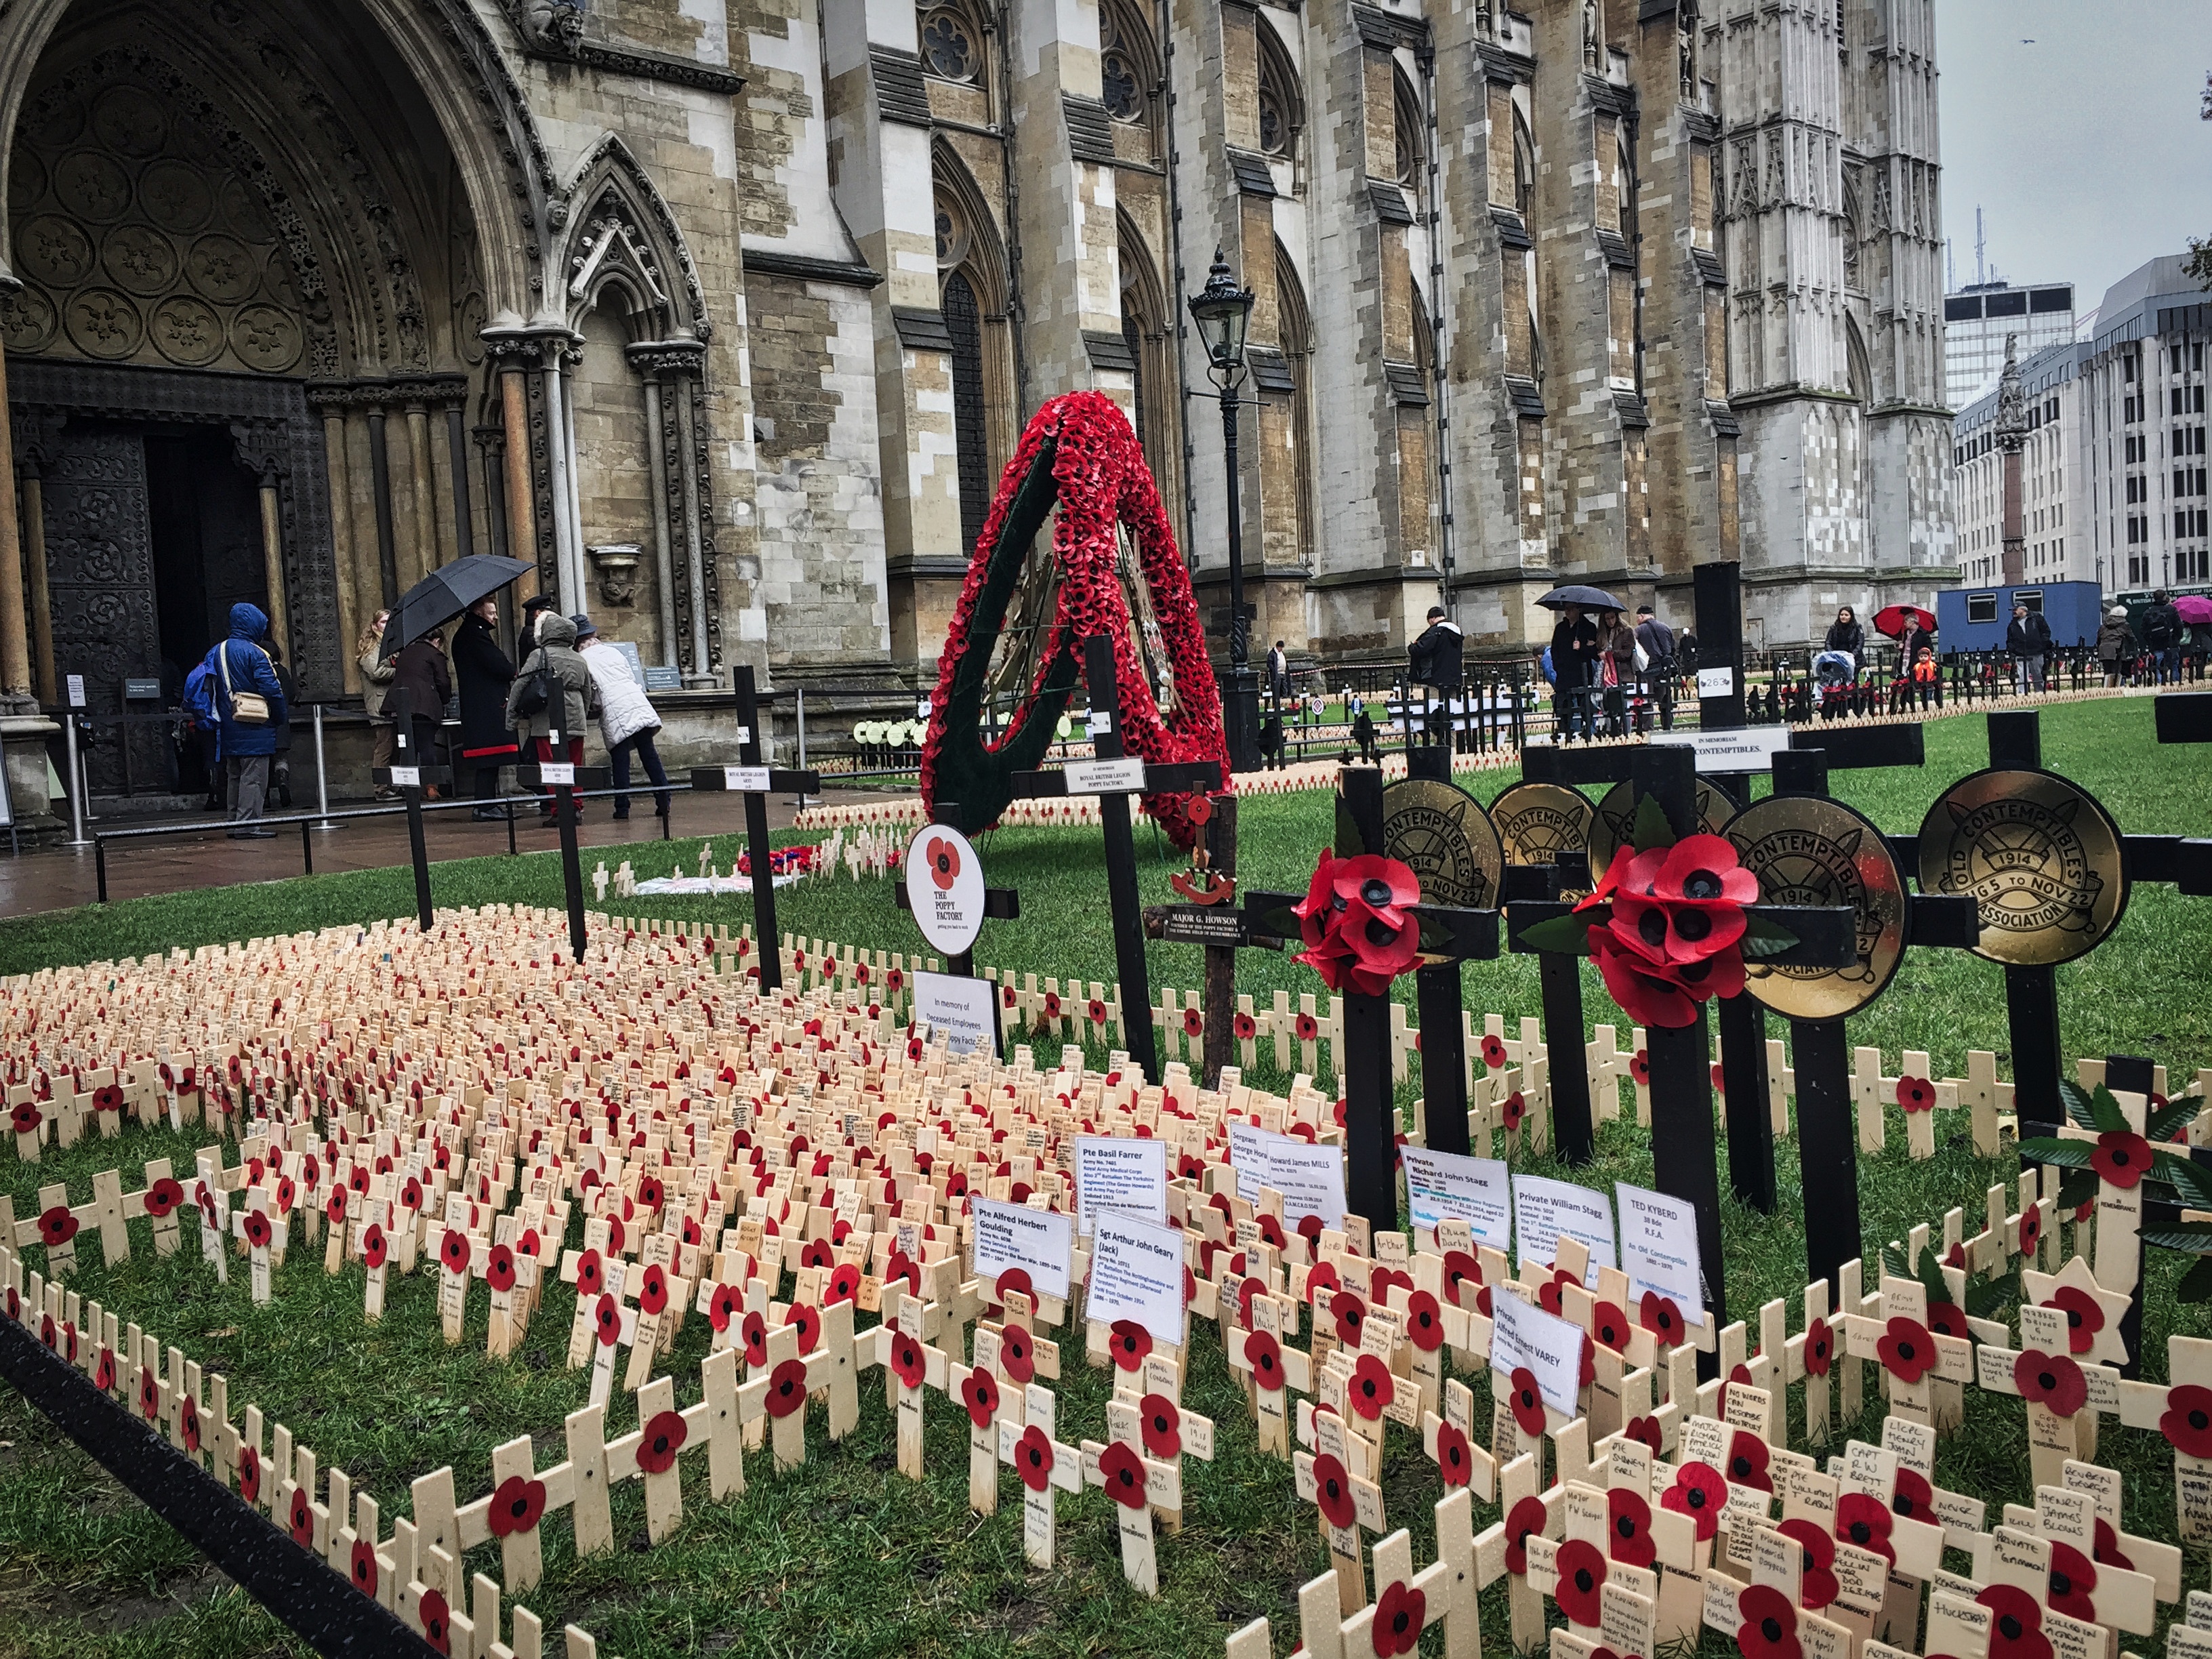
people, flower, crowd